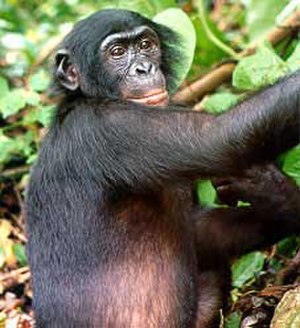
Salonga nationalpark
Bonobo (dvergchimpanse)
Salonga nationalpark er et verdensarvsområde i Demokratiske Republik Congo, beliggende midt i landet, i Congoflodens nedbørsområde, i provinserne Equateur, Bandudu og Kasaï Occidental.